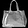
Label: Bag